Carlo Archinto

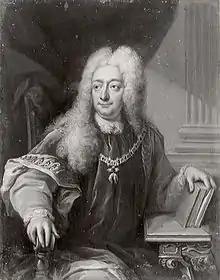
Portrait of Carlo Archinto

Count Carlo Archinto (30 July 1669 – 17 December 1732) was an Italian aristocrat and patron of the arts.